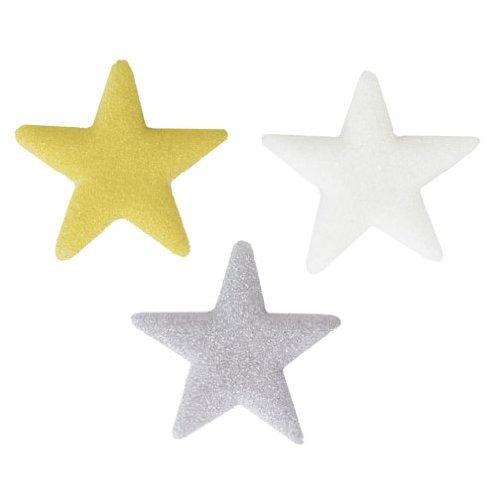
Item Name: Lucks Dec-Ons Decorations Molded Sugar/Cup-Cake Topper, Shimmer Stars Assortment, 7/8 Inch, 216 Count
Bullet Point 1: Dec-Ons sugar decorations are made primarily from finely granulated sugar which is molded into various shapes and hand painted with edible food colors
Bullet Point 2: Packaging: Outside box is shrink wrapped; Inside sugars are sandwiched between foam layers to prevent damage; 5 year shelf life
Bullet Point 3: Due to the nature of this product, some breakage will occur and product has been priced accordingly; Any broken pieces can be placed together on your cakes
Bullet Point 4: Lucks Food Decorating Company products are all manufactured to work in some of the most demanding wholesale environments, which include freezing and thawing without color bleed or product degradation
Bullet Point 5: Lucks’ manufactured products are all Orthodox Union Kosher Certified
Value: 216.0
Unit: count

Price: 8.49